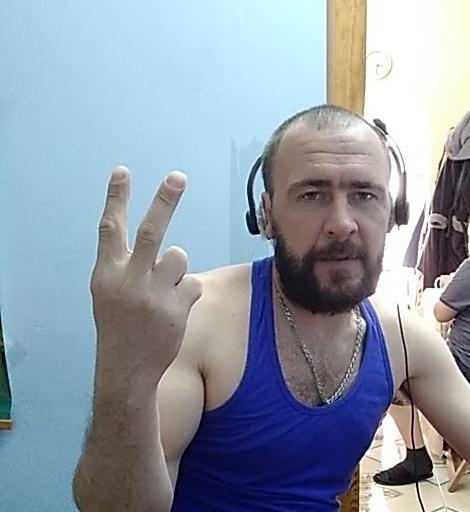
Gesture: peace_inverted